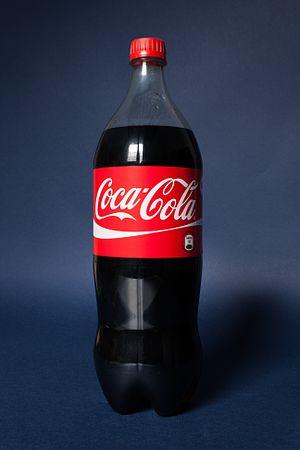
Bouteille de Coca-Cola d'un litre cinq commercialisée en France.